Burma campaign (1944)

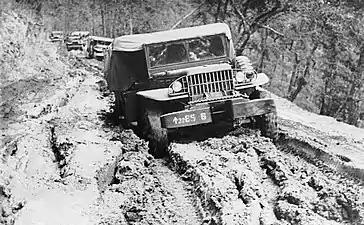
Dodge Weapon Carrier transport on the Tiddim Road during the monsoon

From August to November, Fourteenth Army pursued the Japanese to the Chindwin River despite heavy monsoon rains. While the newly arrived 11th East Africa Division advanced down the Kabaw Valley from Tamu and improved the road behind them, the 5th Indian Division advanced along the mountainous Tiddim road. As Fourteenth Army planned to use only the Kabaw Valley route for supply during the next season's campaign, the Tiddim Road (which included evocatively named stretches such as the "Chocolate Staircase") was allowed to fall into ruin behind the 5th Division, which was supplied entirely by parachute drops. An improvised light formation, the Lushai Brigade, was used to interrupt the lines of communication of the Japanese defending the road. By the end of November, Kalewa (an important river port on the Chindwin) had been recaptured, and several bridgeheads had been established on the east bank of the Chindwin.